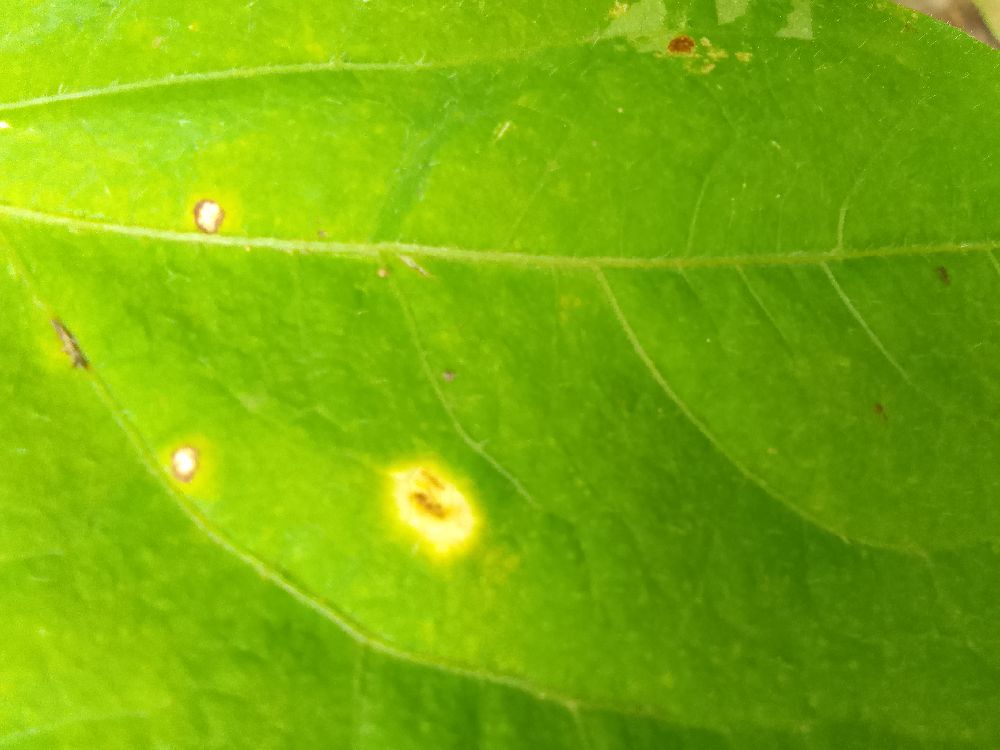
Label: rust